Thomas Shelton (stenographer)

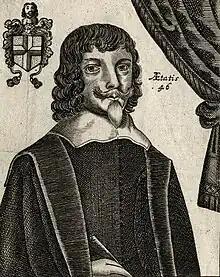
Thomas Shelton – 1646

Thomas Shelton (1600/01–1650(?)) was an English stenographer and the inventor of a much-used British 17th- and 18th-century stenography.